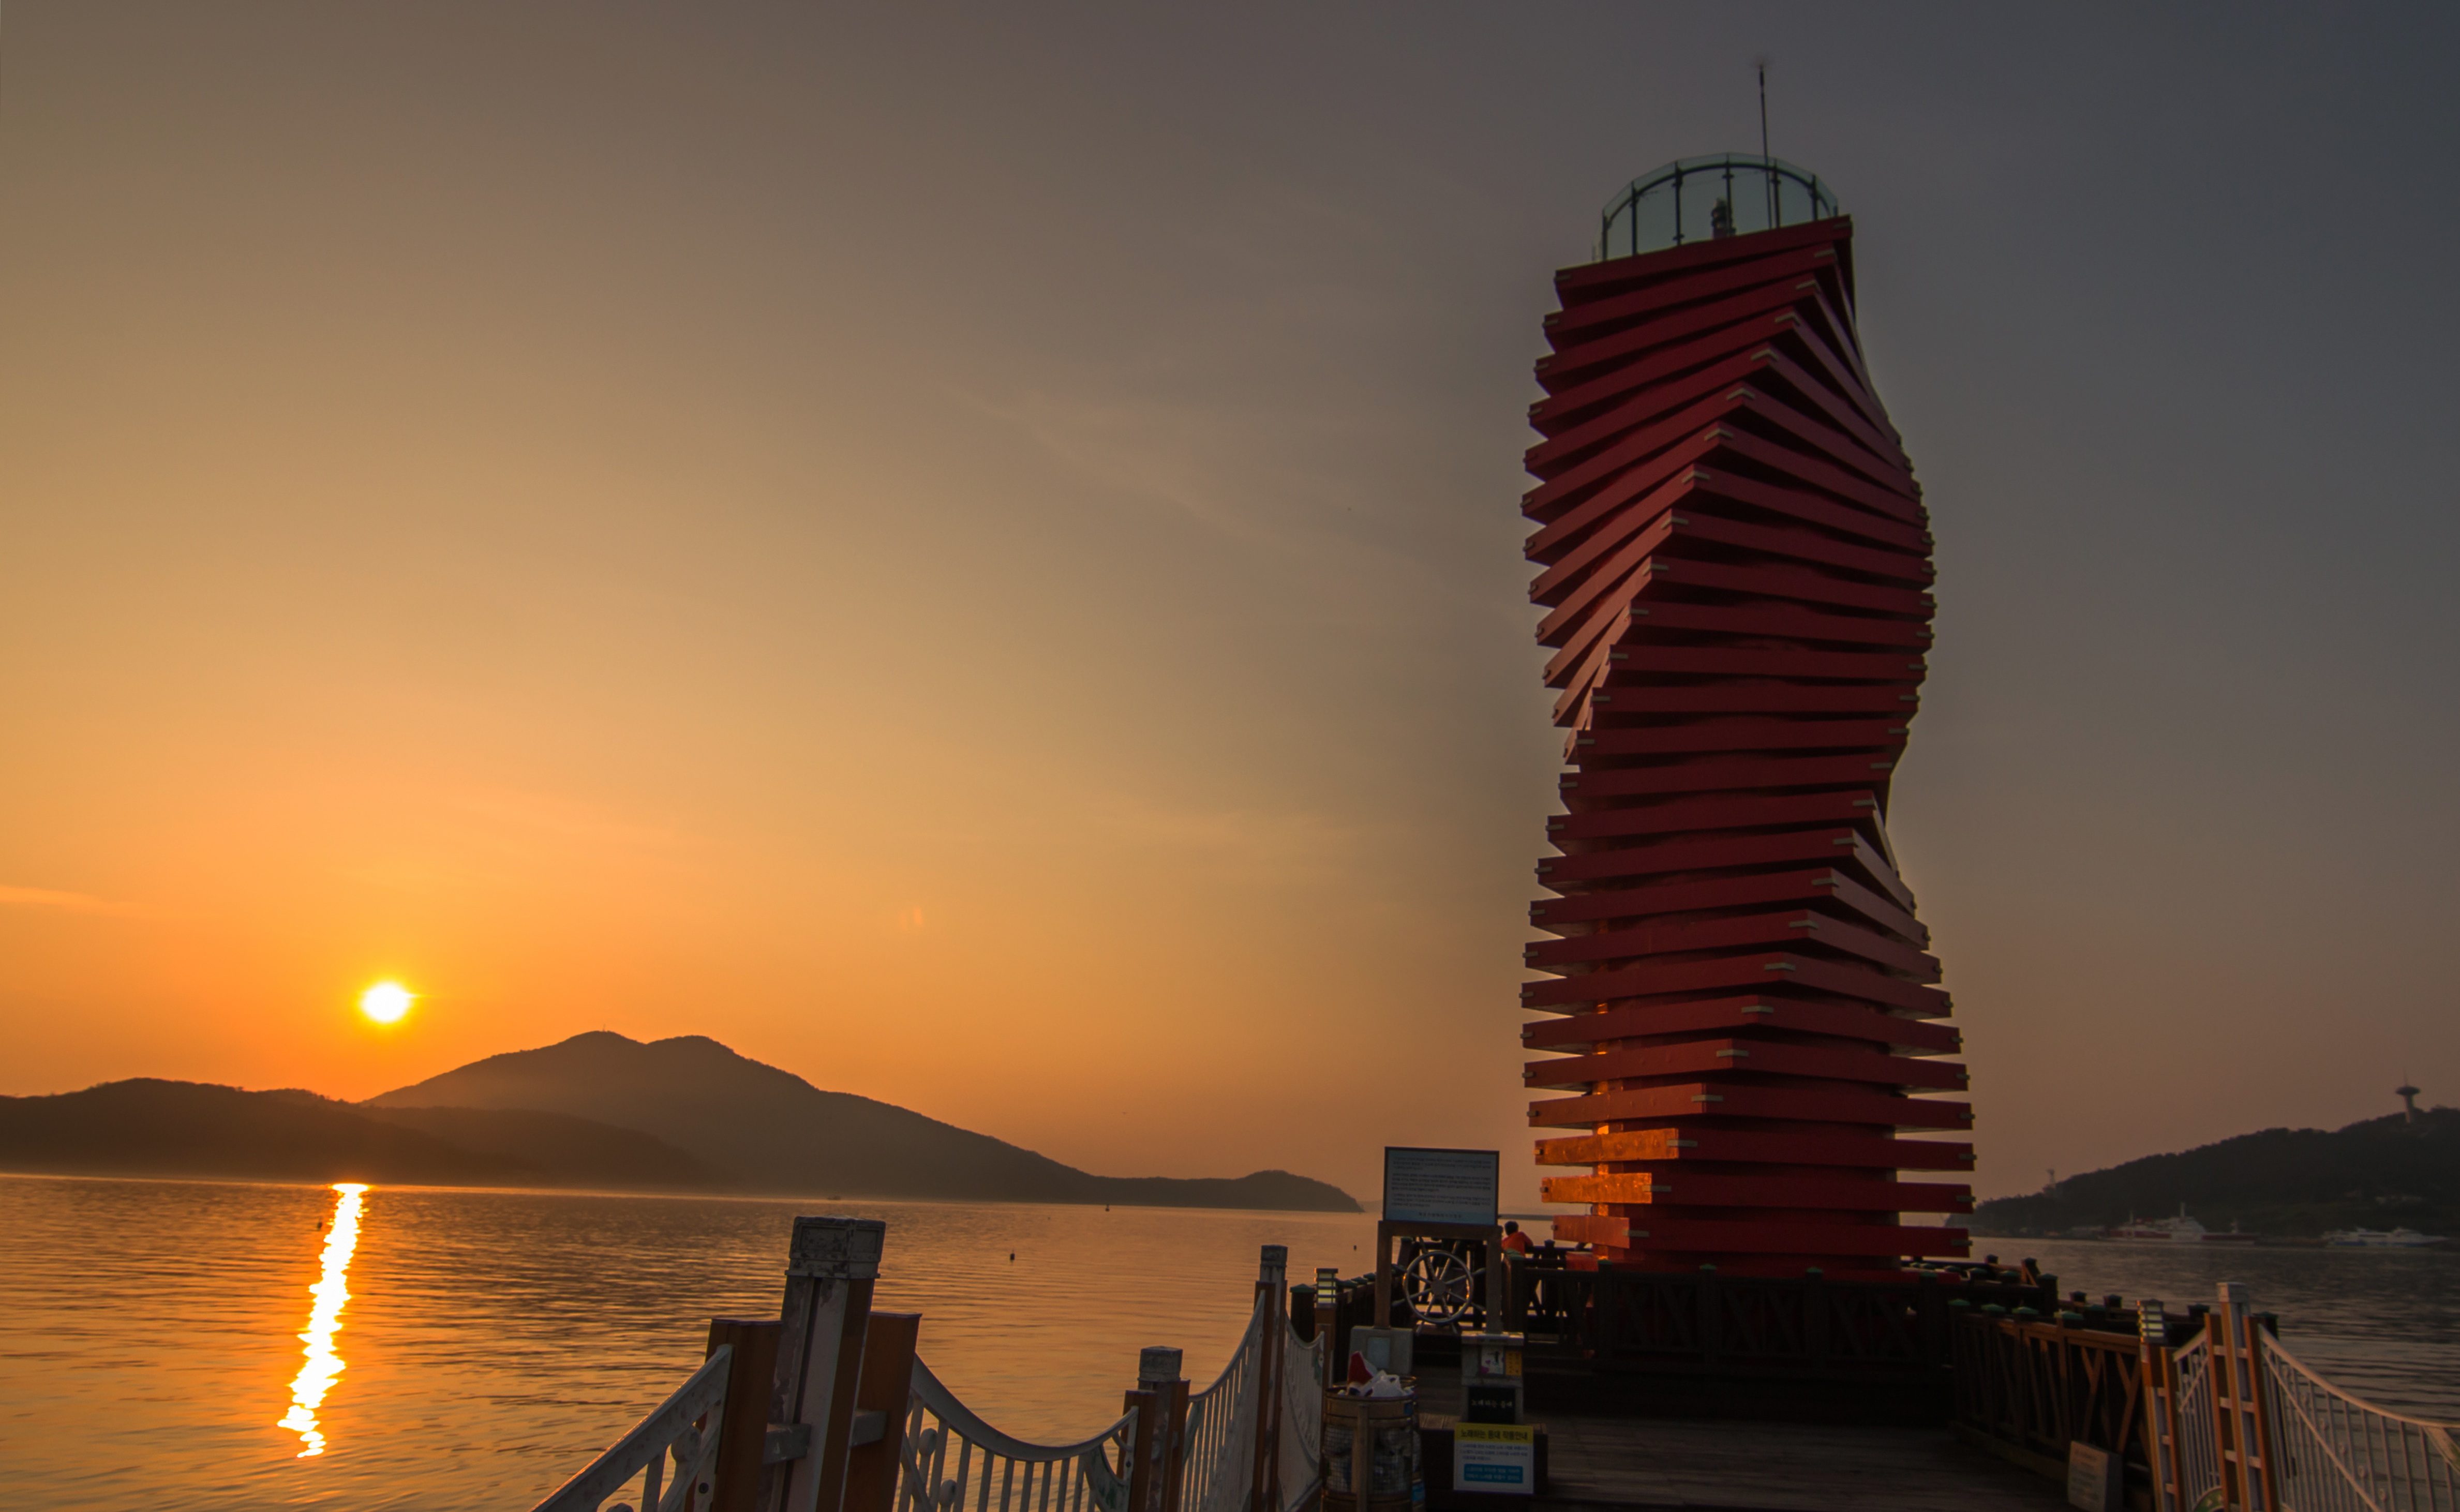
landscape, sea, outdoor, horizon, cloud, lighthouse, sky, sunrise, sunset, sunlight, morning, dawn, skyscraper, travel, dusk, evening, reflection, tower, landmark, afterglow